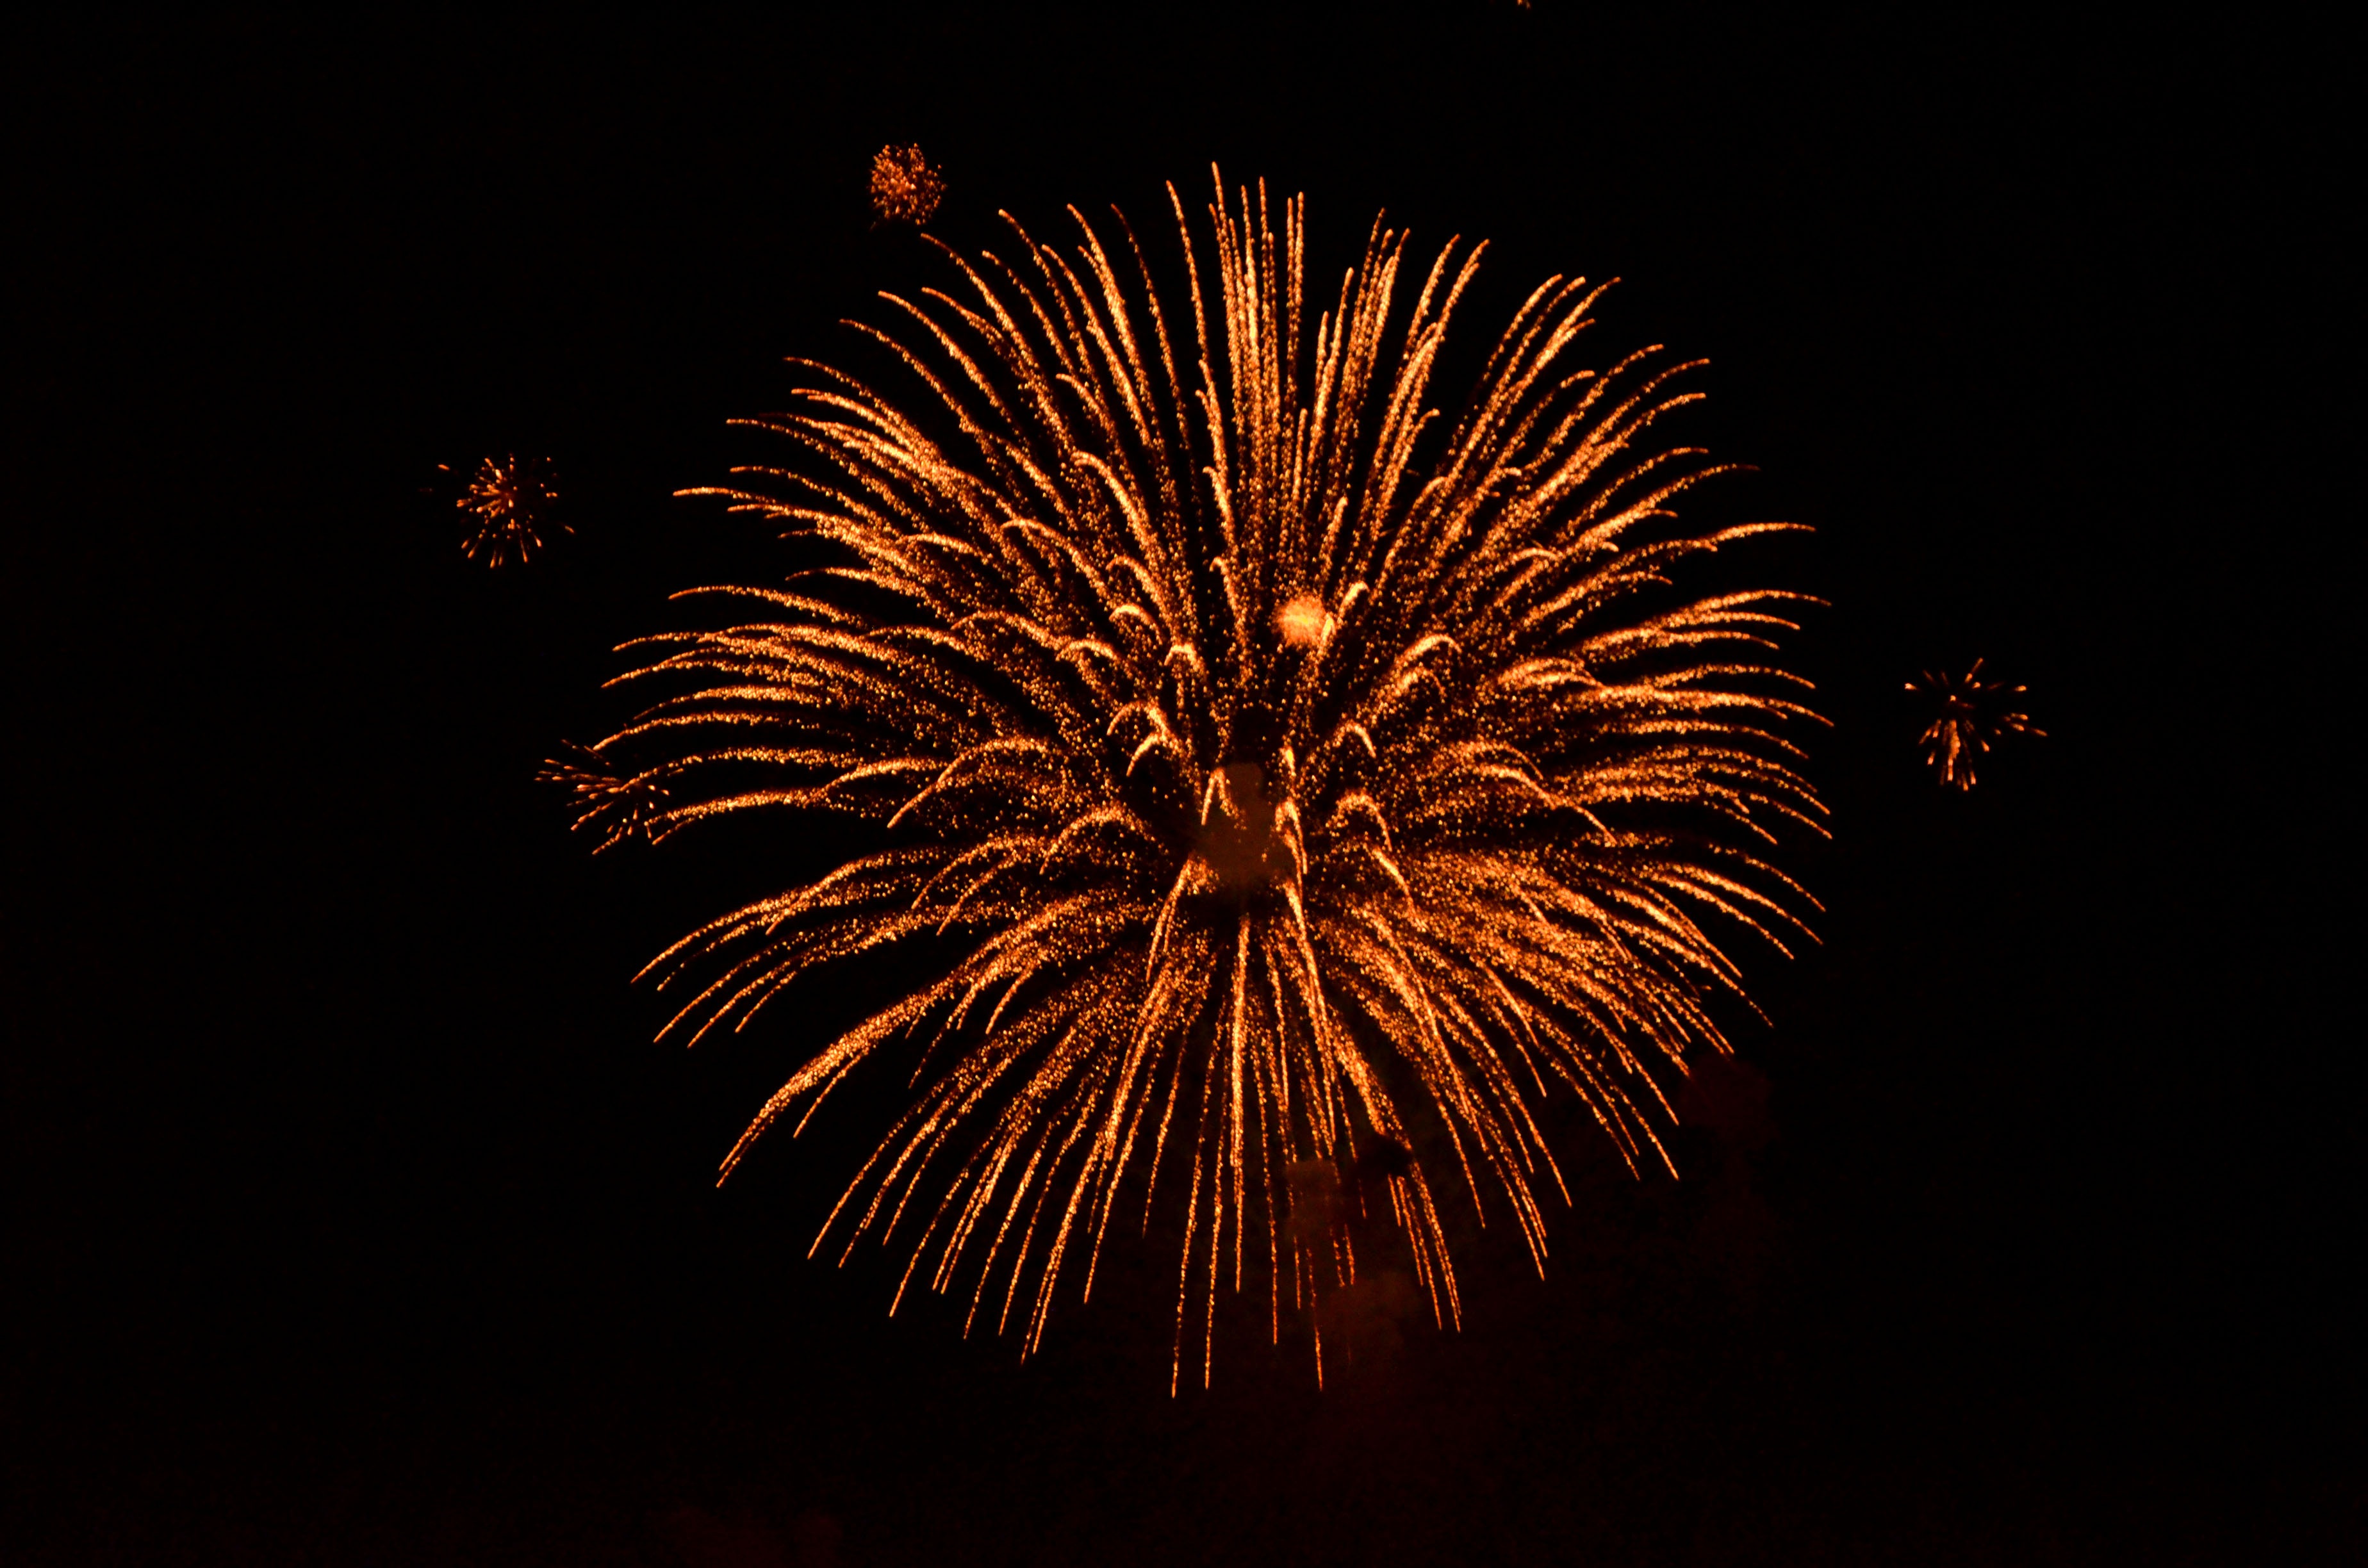
recreation, flame, festival, fireworks, illustration, event, firecracker, outdoor recreation